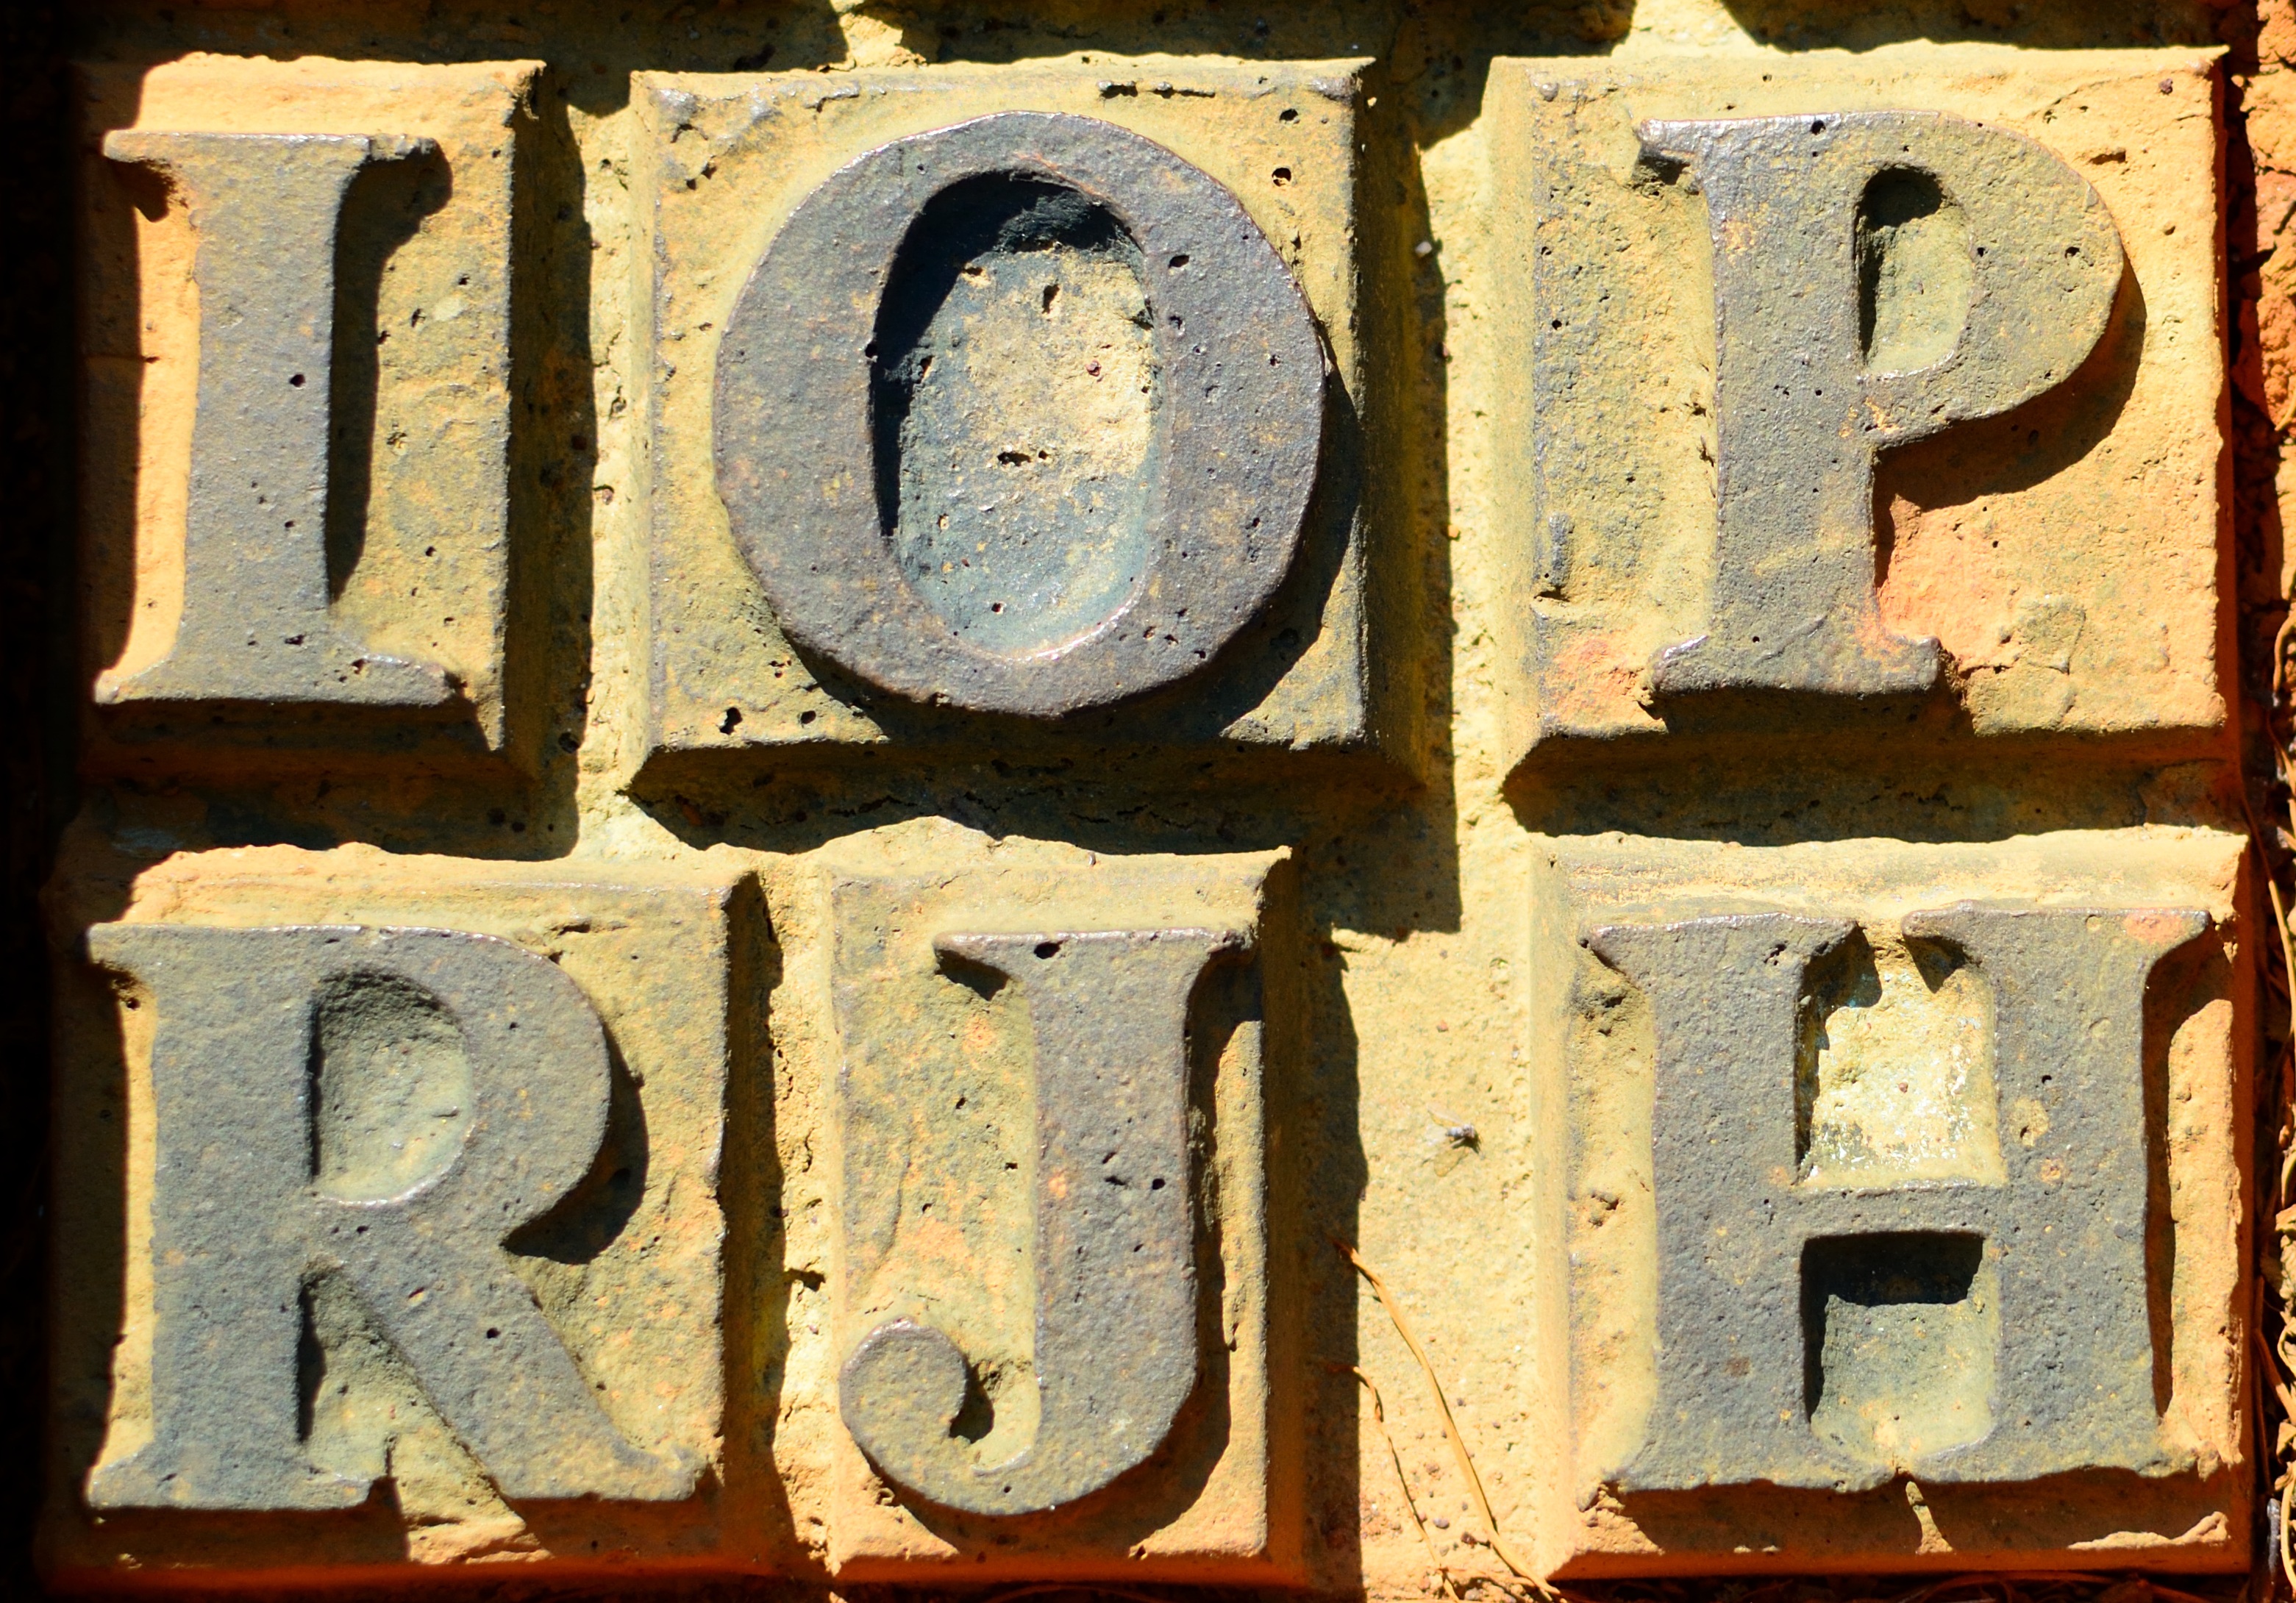
read, wood, antique, retro, texture, number, old, wall, symbol, metal, material, font, art, letters, iron, shape, historically, ancient history, rust alphabet